Quicksilver (wrestler)

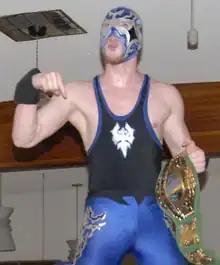
Quicksilver as one-half of the PWG World Tag Team Champions in June 2005.

Rick John Clements is an American Screen and Television Writer, Voice Actor, former Professional Wrestler, born and bred in beautiful California.